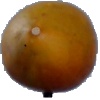
Label: Cucumber Ripe 2